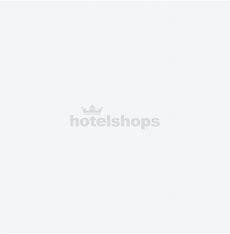
Brand: Converse
Model: Chuck Taylor All Star Platform